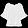
Label: Shirt